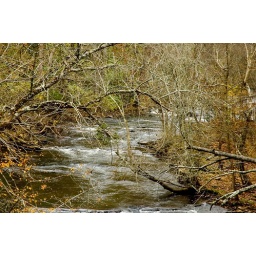
tree arches over water